The Black Hussar (1932 film)

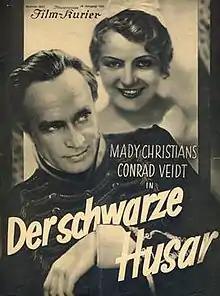
Cover of the film's Illustrierter Film-Kurier number

The Black Hussar is a 1932 German historical drama film directed by Gerhard Lamprecht and starring Bernhard Goetzke, Conrad Veidt, Mady Christians, and Wolf Albach-Retty. It premièred at the Ufa-Palast am Zoo on 12 October 1932, part of a whole string of 'patriotic' movies released in the late days of the Weimar Republic.